Cornelis de Wael

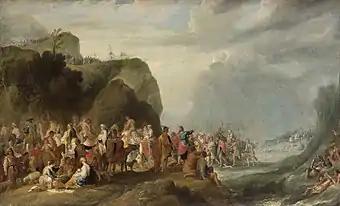
"Crossing of the Red Sea"

Cornelis de Wael was a specialist painter of battle scenes. A number of these paintings depicting battles on land (such as the "Siege of Ostend", in the Museo del Prado) and sea (such as the "Battle between Christians and Turks", in the Museo Poldi Pezzoli) have survived. The broad composition of some of his military works is close to that of the leading Flemish war artists Pieter Meulener and Adam Frans van der Meulen while their static quality recalls the work of Sebastiaen Vrancx.